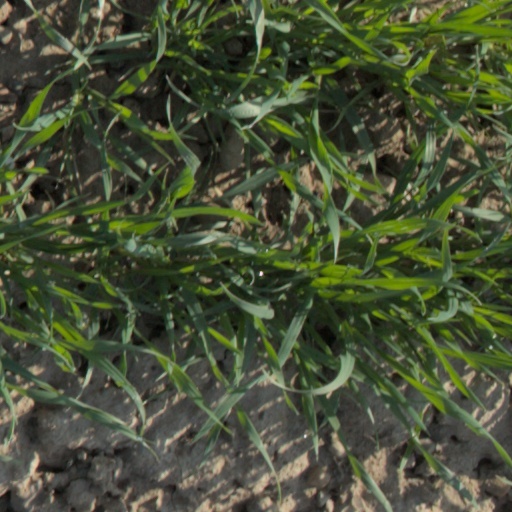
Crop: wheat